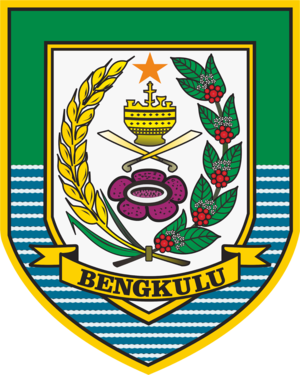
Bengkulu est une province d'Indonésie située sur la côte sud-ouest de l'île de Sumatra. Sa capitale s'appelle également Bengkulu.